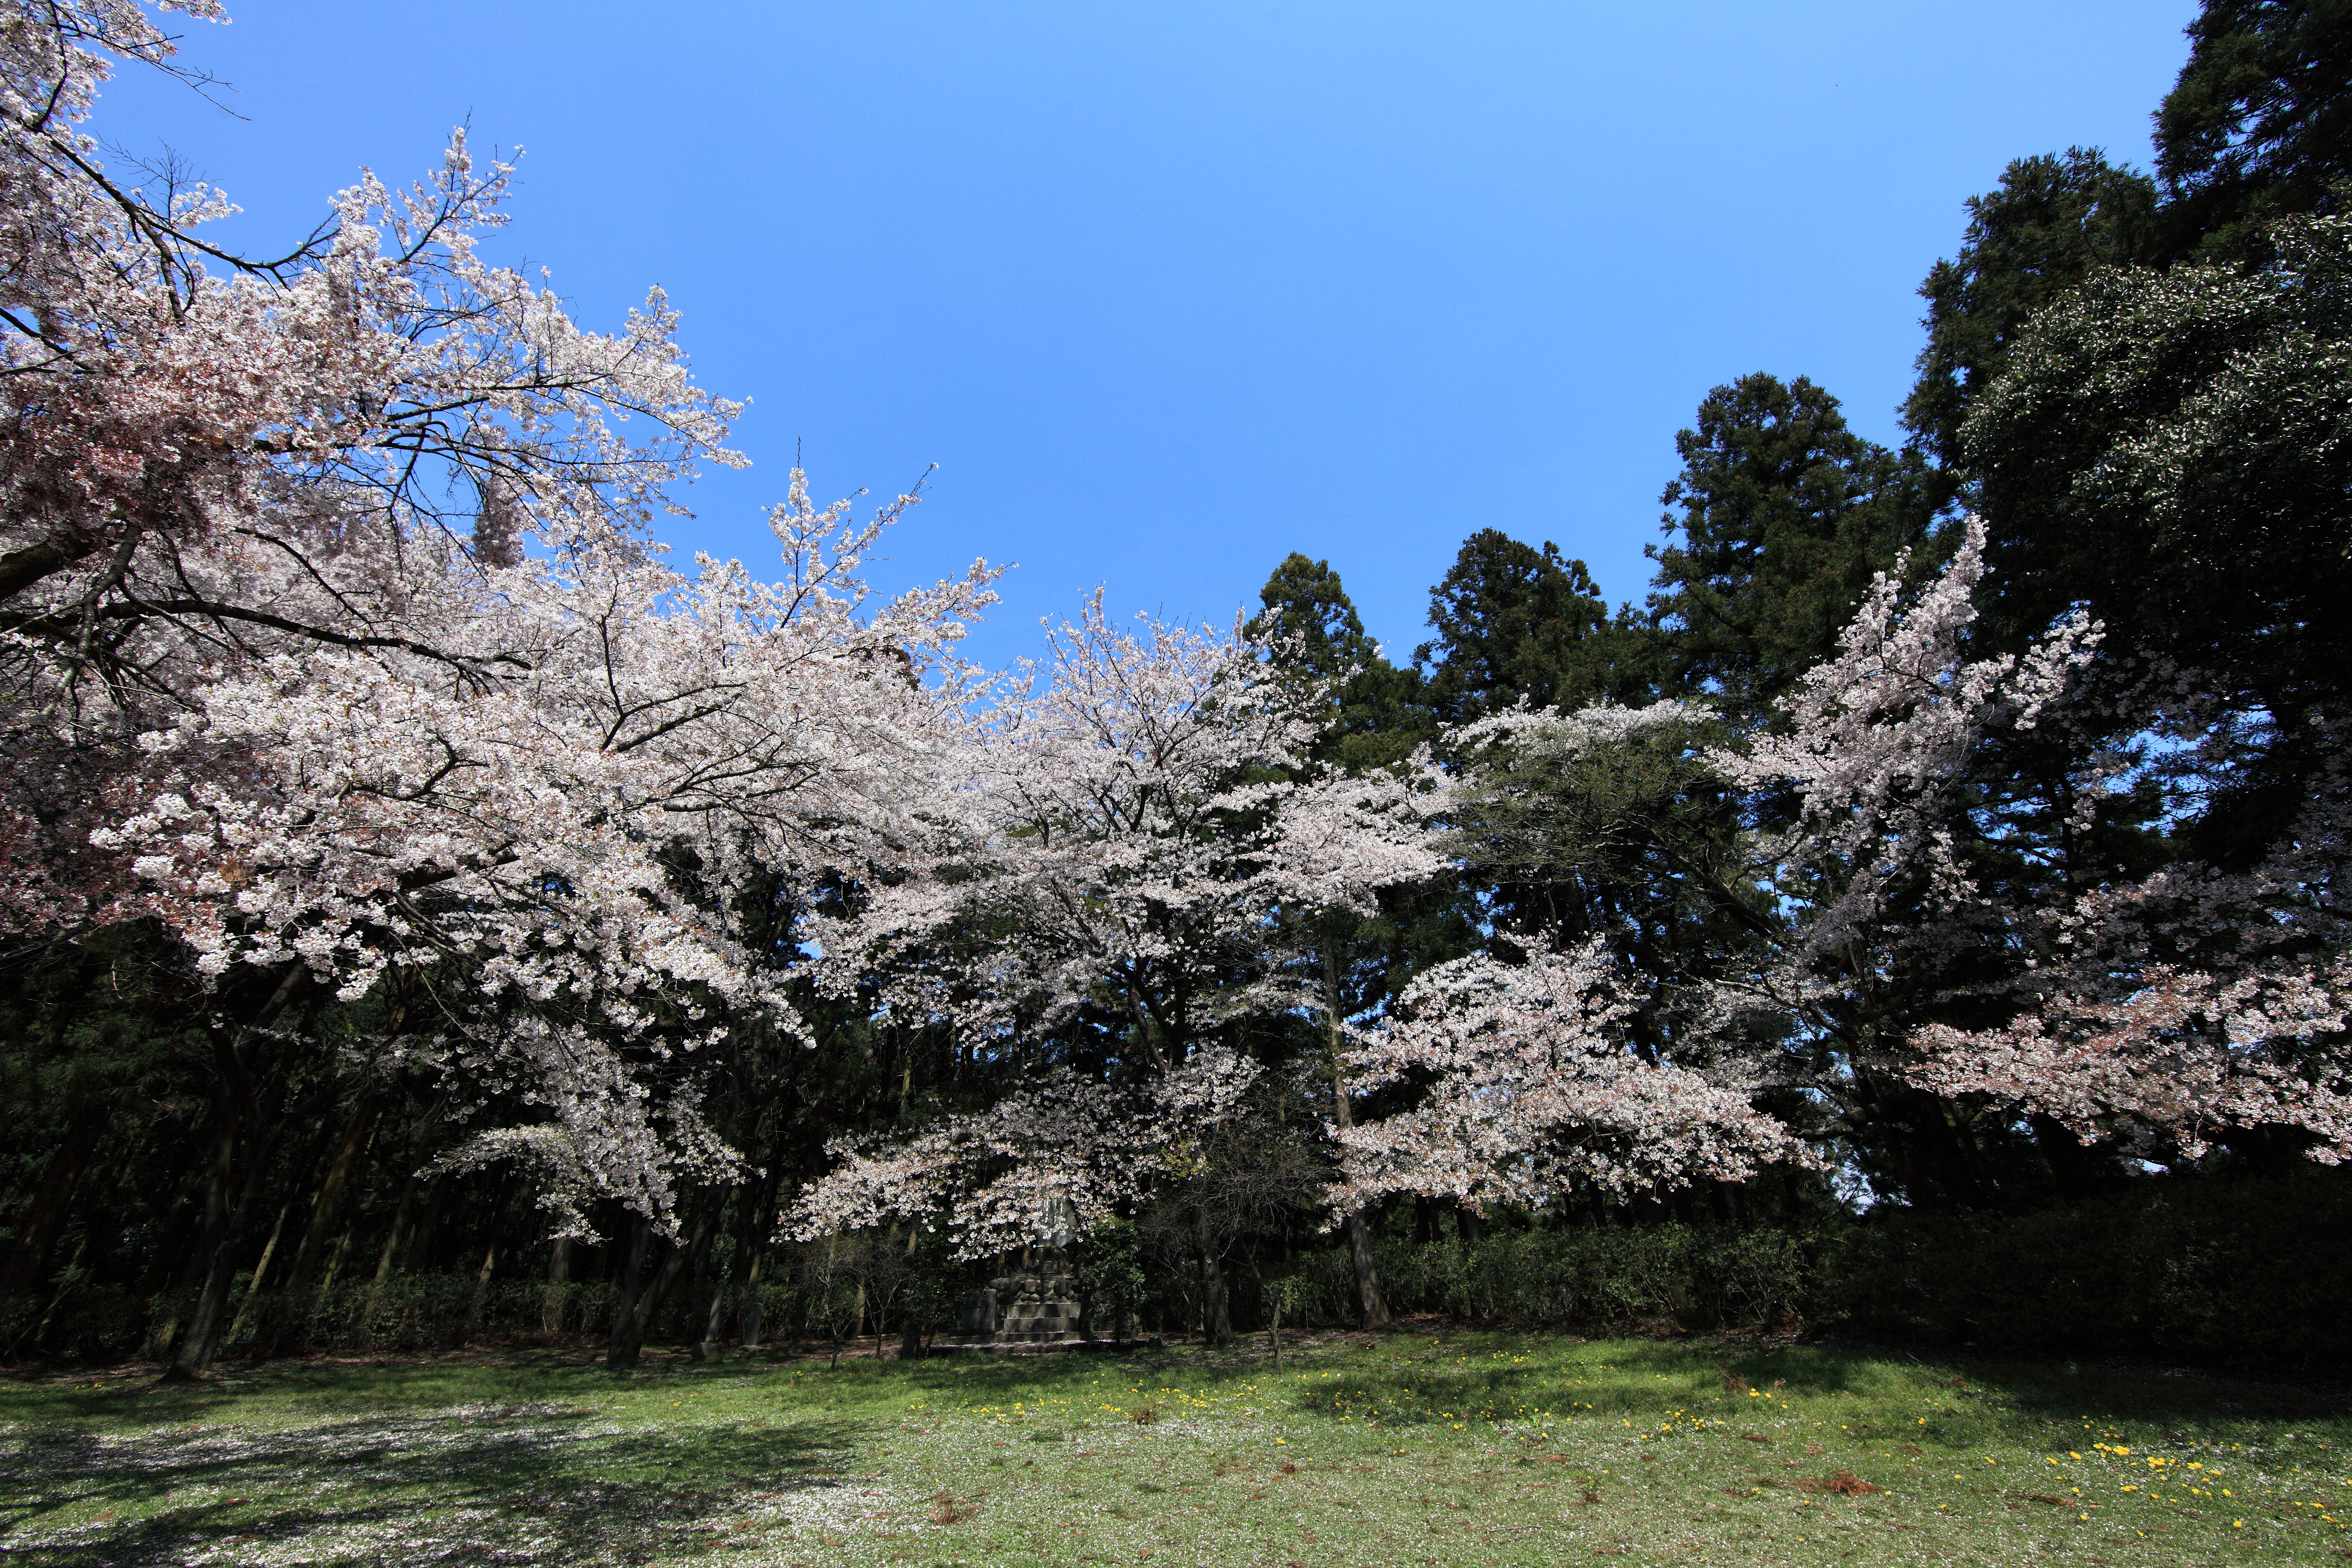
tree, branch, blossom, plant, flower, spring, high, botany, garden, flora, cherry blossom, 5d, sakura, hires, markii, hi, res, resolution, gunma, cherryblossoms, takasaki, minowajo, woody plant